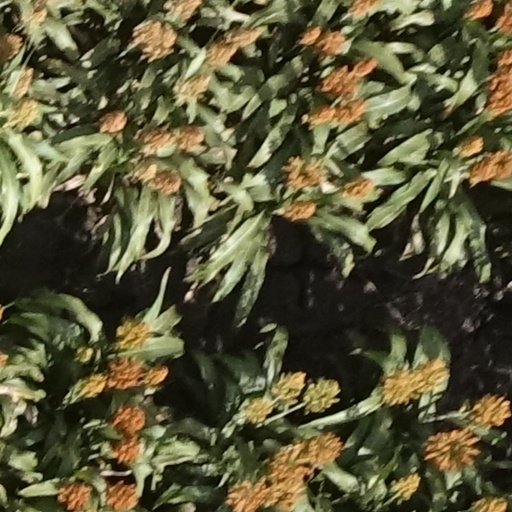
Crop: sorghum